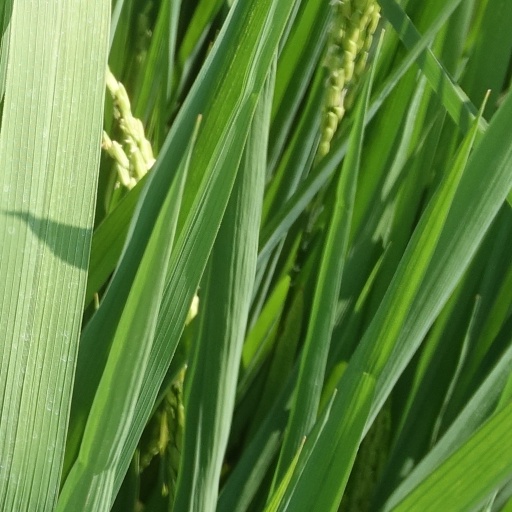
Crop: rice